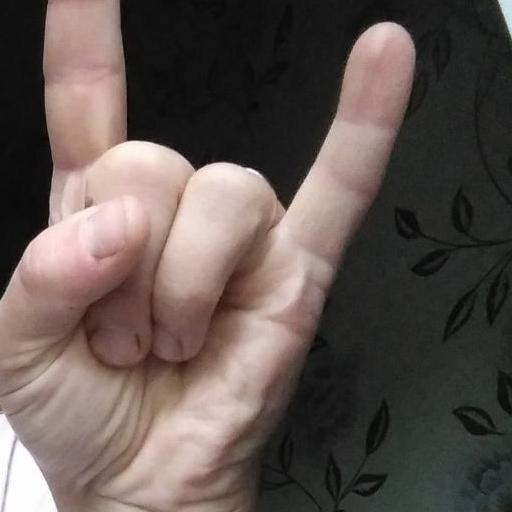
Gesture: rock